Sue Snell

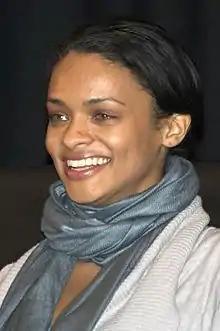
Kandyse McClure, who portrayed Sue, at Battlestar Starfury in London, December 2008.

In the 2002 television film, Sue is portrayed by South African-born Canadian actress Kandyse McClure. This version of Sue is African-American. She and her best friend, Helen Shyres, are both popular students at Ewen High School, and are members of the popular clique led by Chris Hargensen, however, neither Sue nor Helen appear to really like Chris at all. After Ms. Desjarden forces the girls involved in the prank against Carrie to attend boot-camp style detention if they want to attend the prom, Chris tries to rally the girls, but Sue silences Chris.